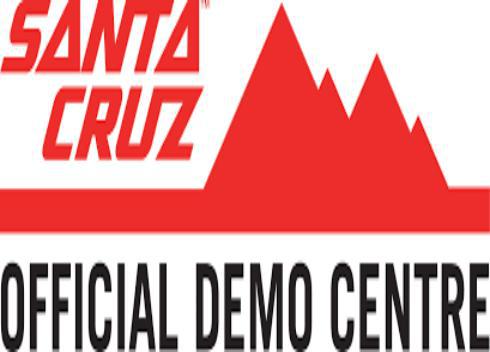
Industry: Sports